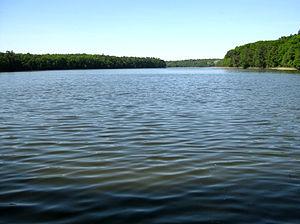
Le parc national de Grande-Pologne, est un parc national polonais, couvrant environ 7 584 hectares. Il est situé dans la voïvodie de Grande-Pologne et dans le powiat de Poznań, à proximité de la grande ville de Poznań. La parc comprend également une partie de la région des lacs de Poznań et des gorges de la Warta.